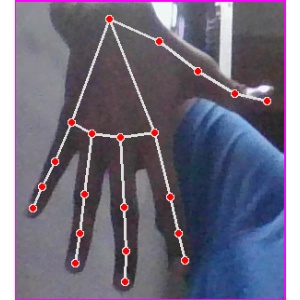
अक्षर: ढ